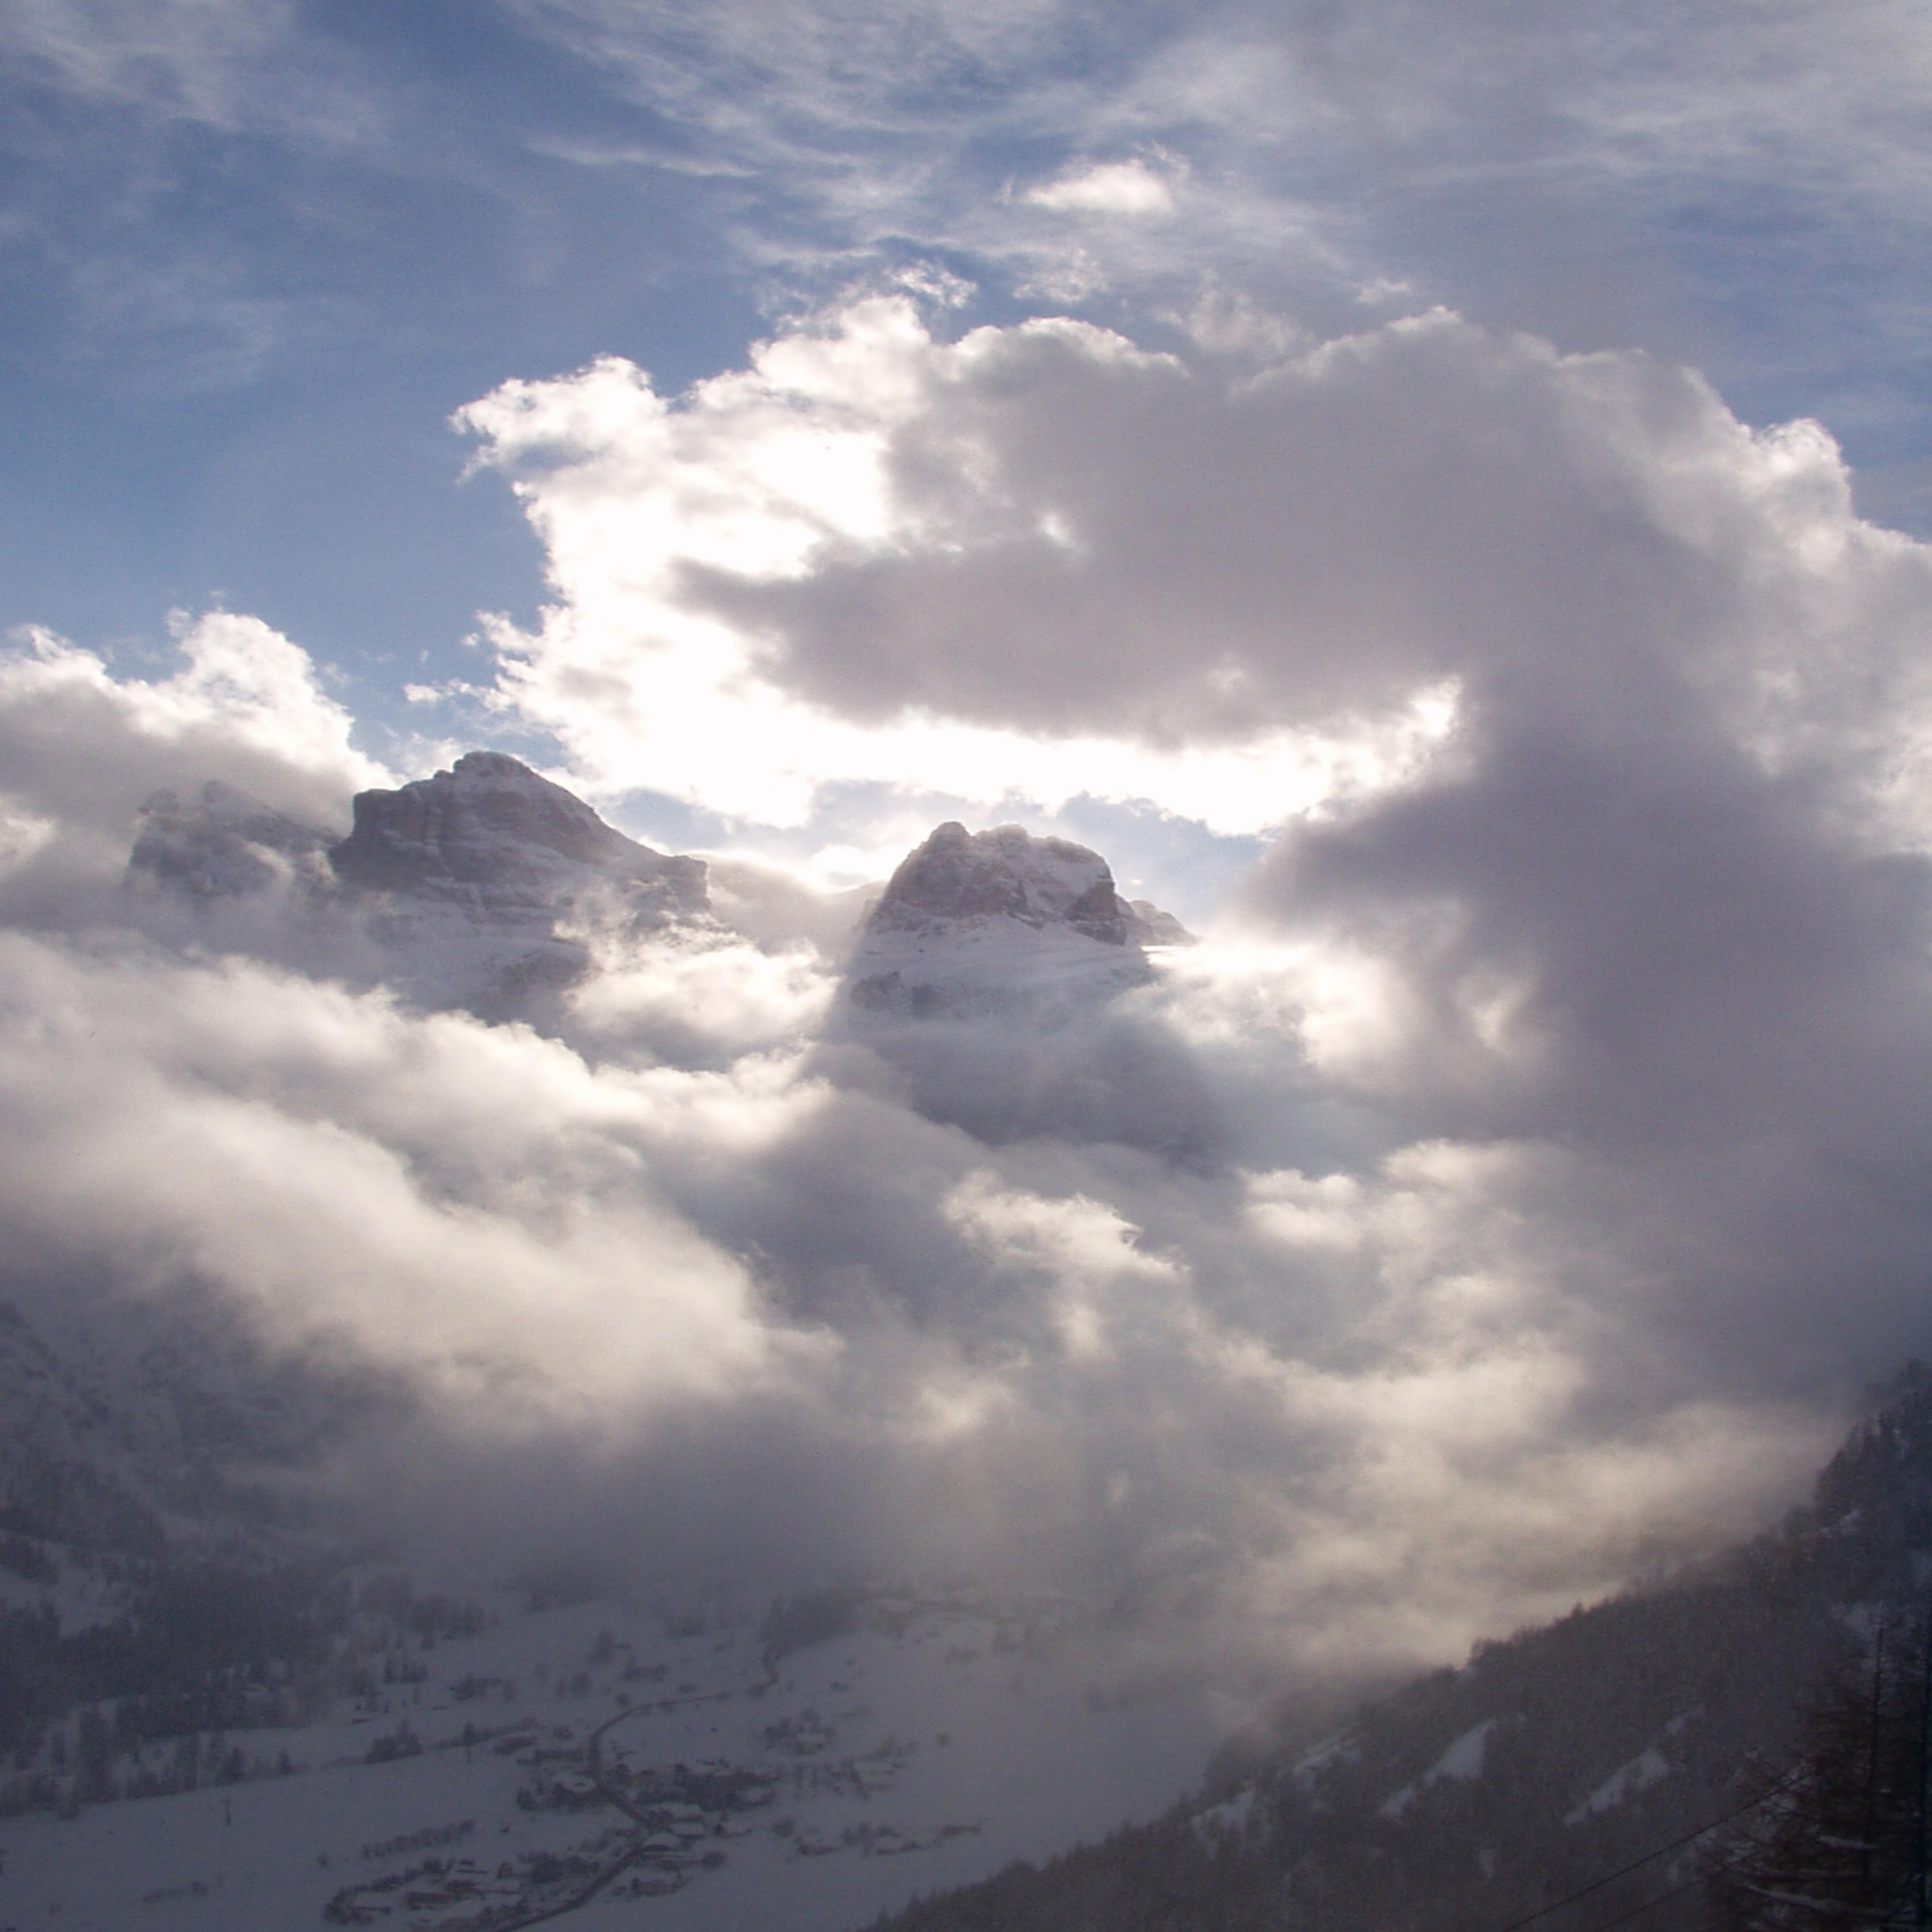
landscape, nature, rock, mountain, snow, cloud, sky, sunlight, atmosphere, mountain range, weather, cumulus, alpine, summit, clouds, mountains, meteorological phenomenon, atmosphere of earth, mountainous landforms